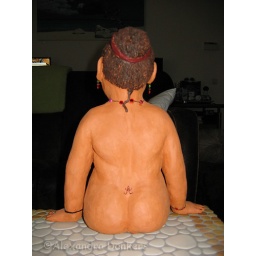
Dit beeld is door mijzelf van klei gemaakt, afgebakken in de oven en naderhand gedeeltelijk beschilderd.